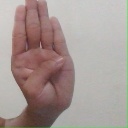
अक्षर: ब